Answer in natural language. Estimate the real world distances between objects in the image. Which object is closer to hemnes day bed (marked A), black metal chair (marked B) or Doorway (marked C)? Choose between the following options: black metal chair (marked B) or Doorway (marked C)
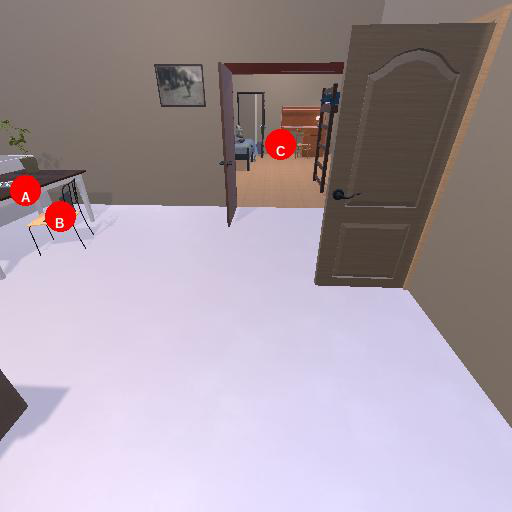
<answer>black metal chair (marked B)</answer>